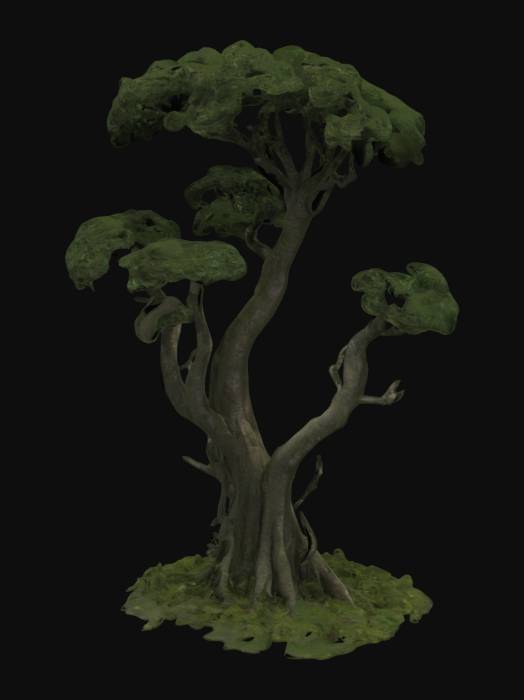
미적 점수 (1~10점): 7